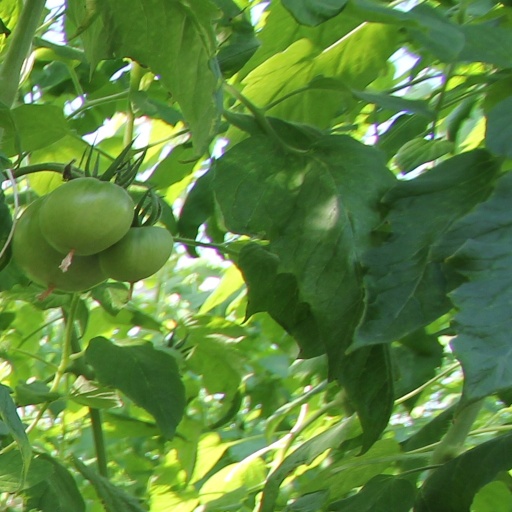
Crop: tomato